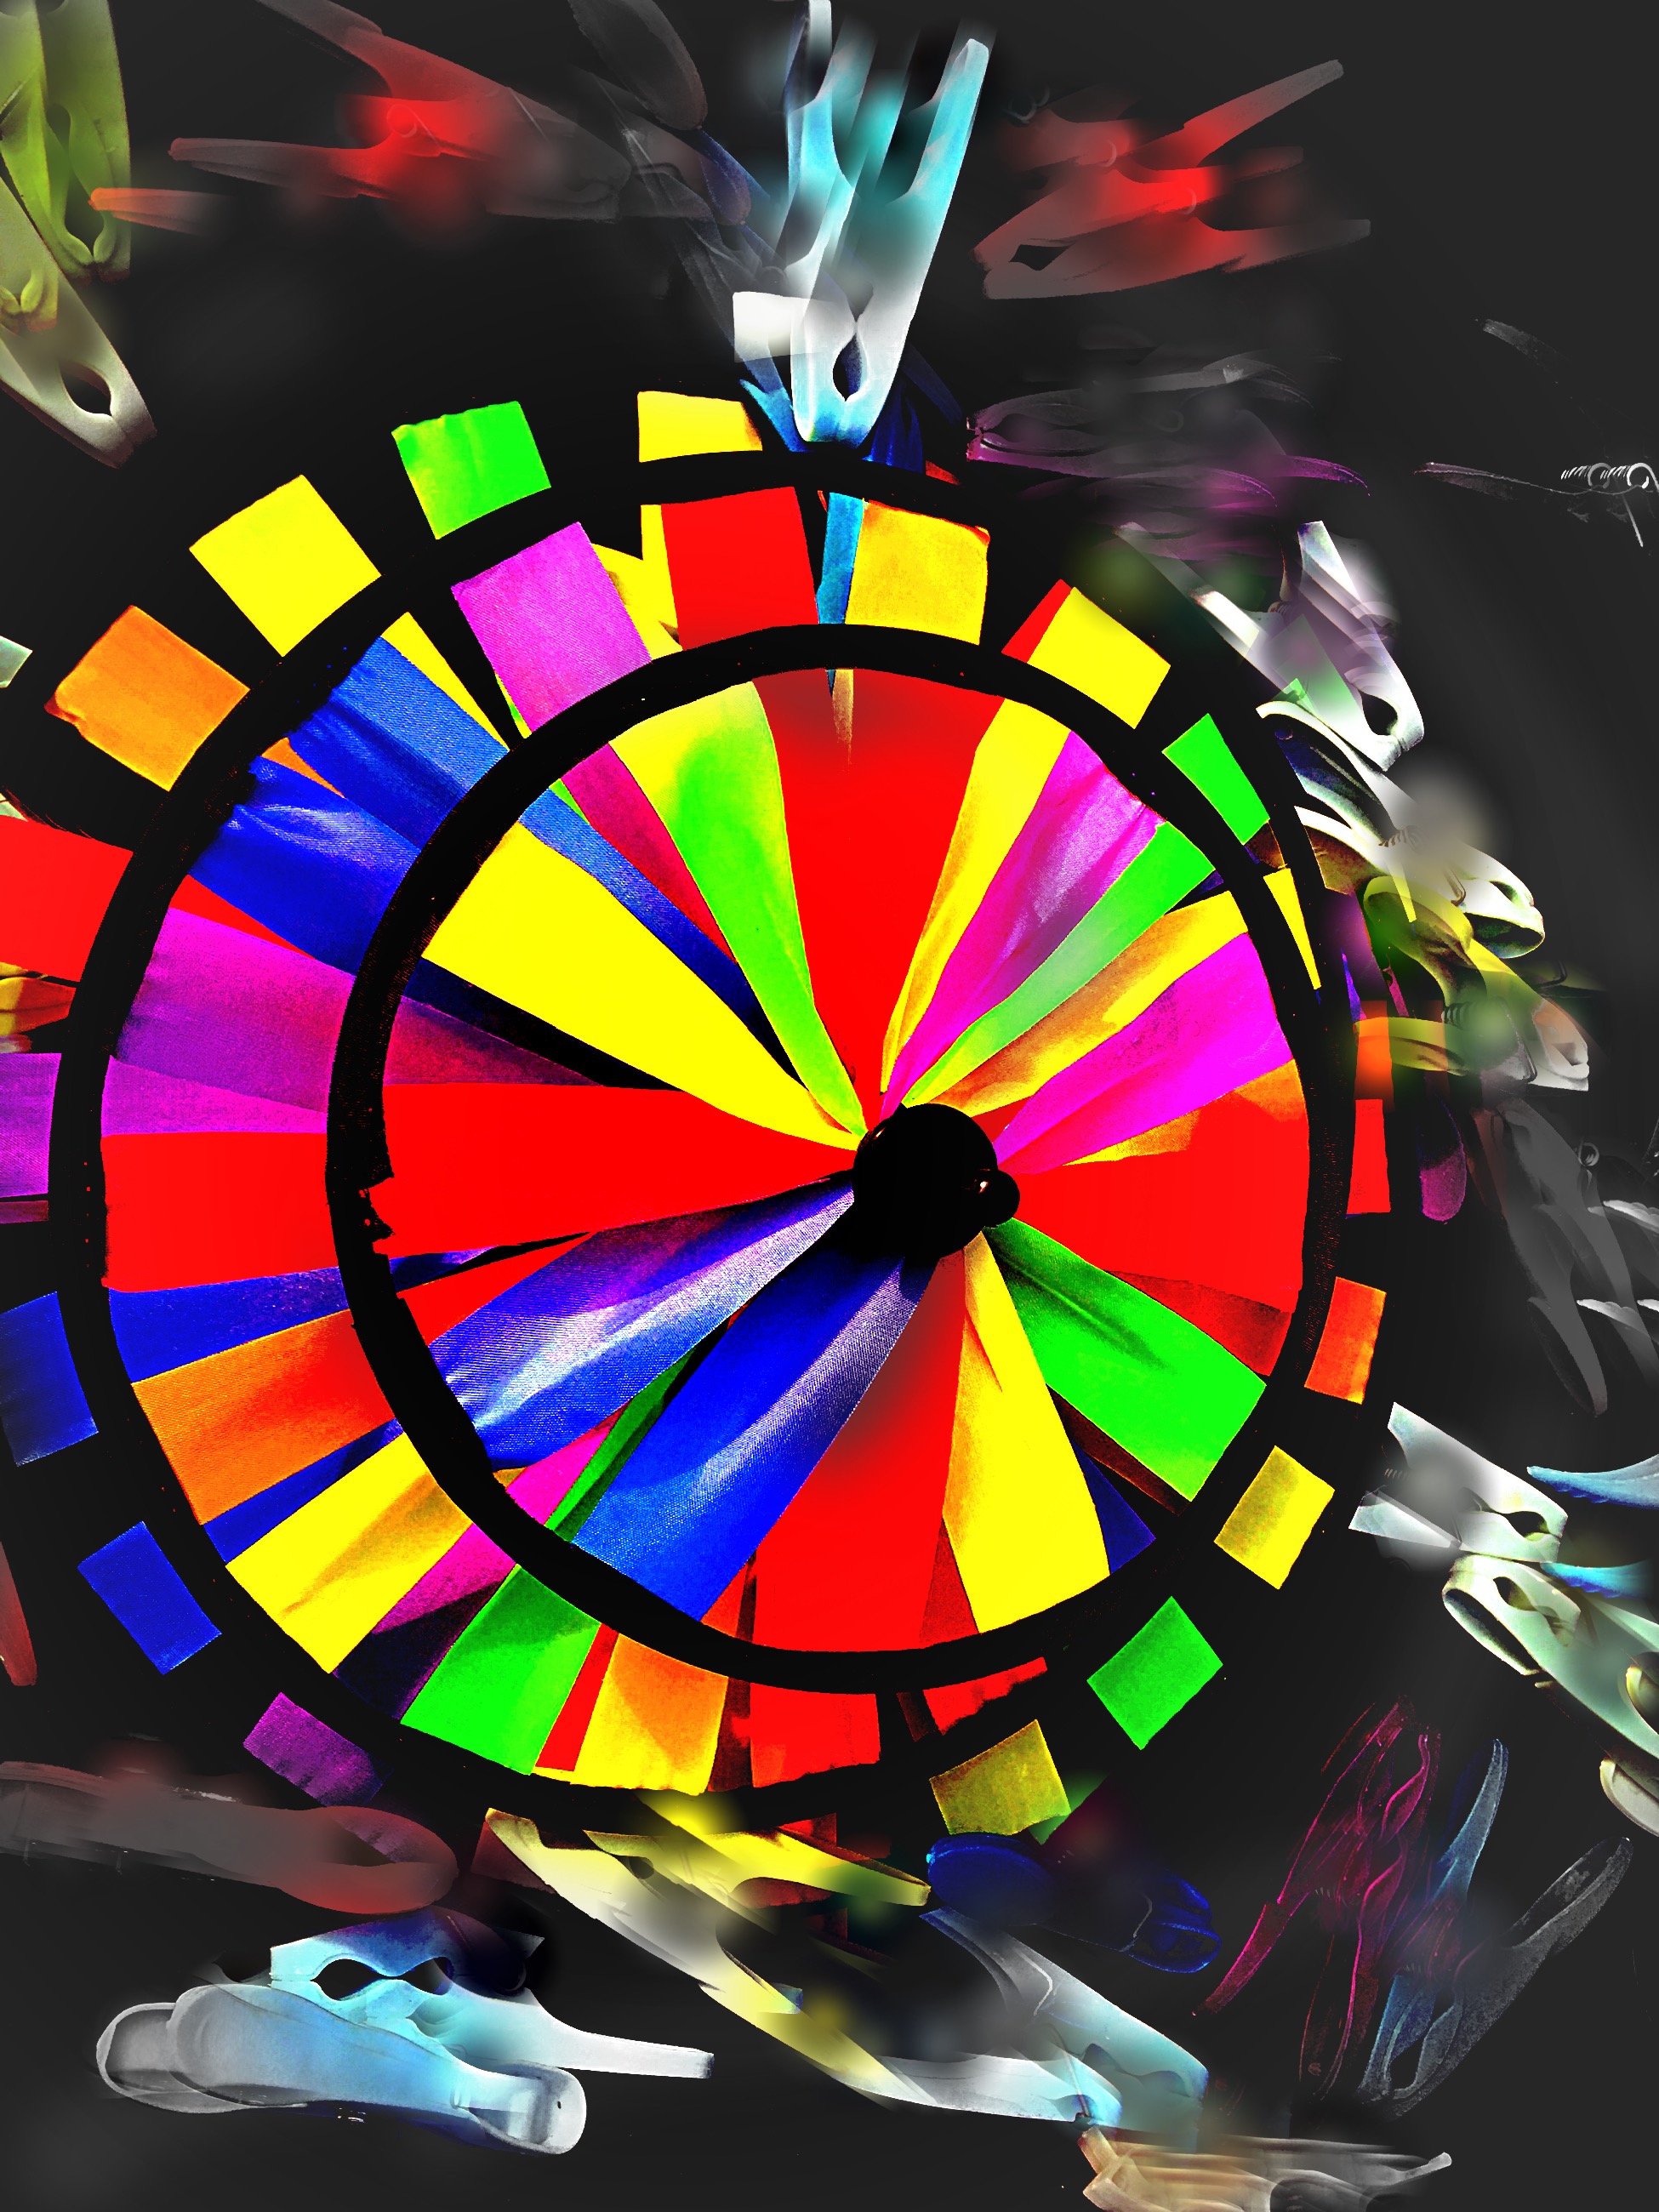
iphone, window, glass, color, toy, circle, free, art, illustration, computer wallpaper, psychedelic art